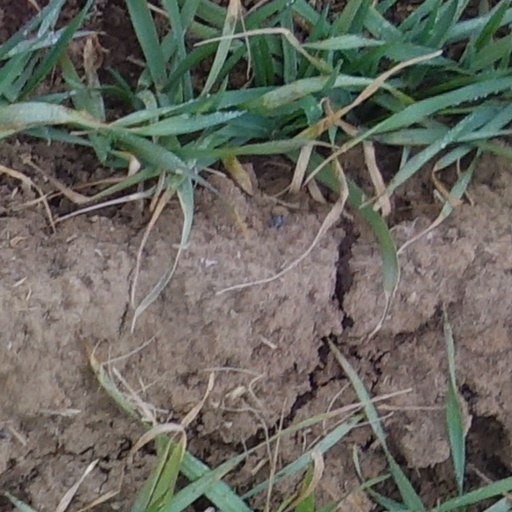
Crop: wheat